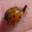
Label: beetle